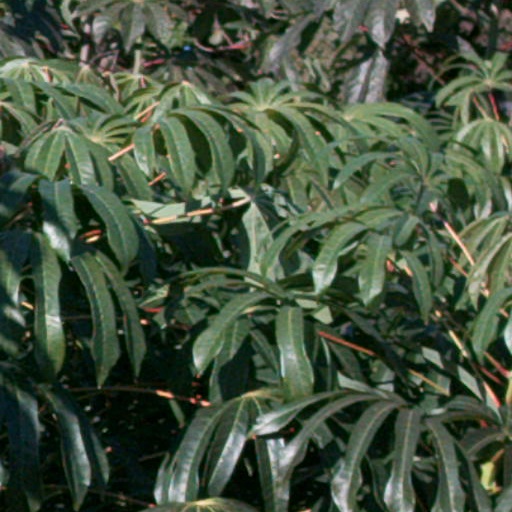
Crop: cassava